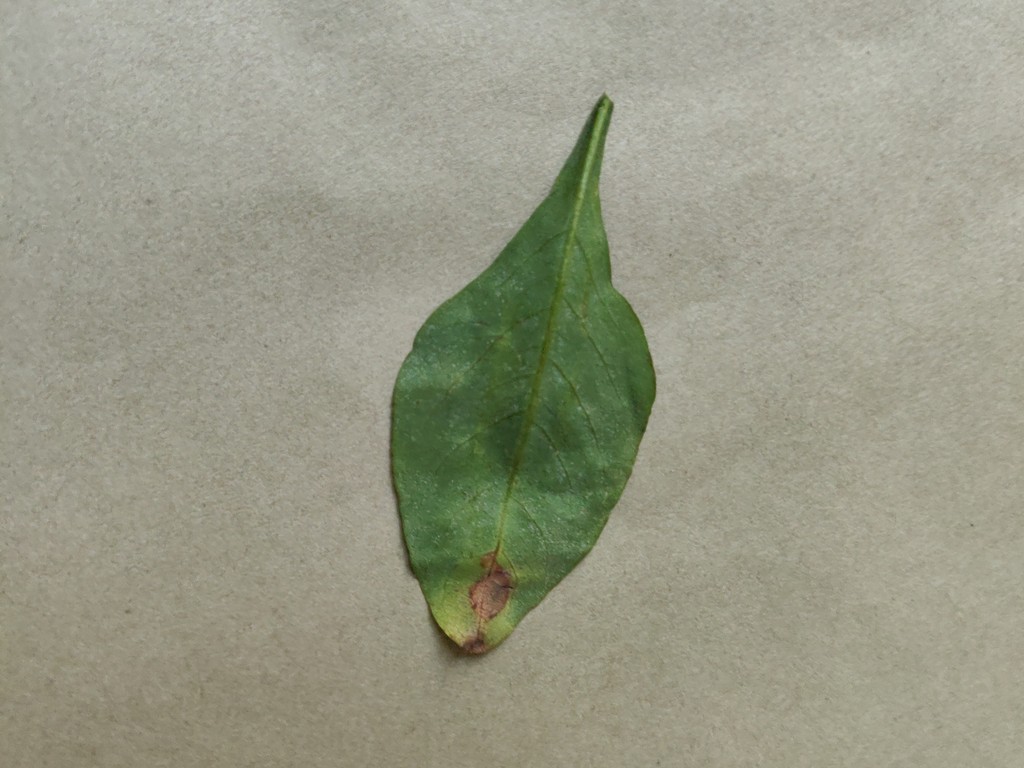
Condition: Unhealthy
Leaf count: single
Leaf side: back